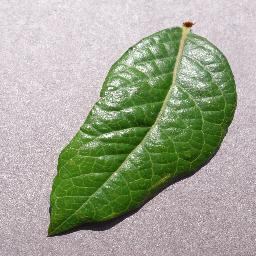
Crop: blueberry
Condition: healthy